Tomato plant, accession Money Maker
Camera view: bottom (45 deg); turntable rotation: 150 degrees
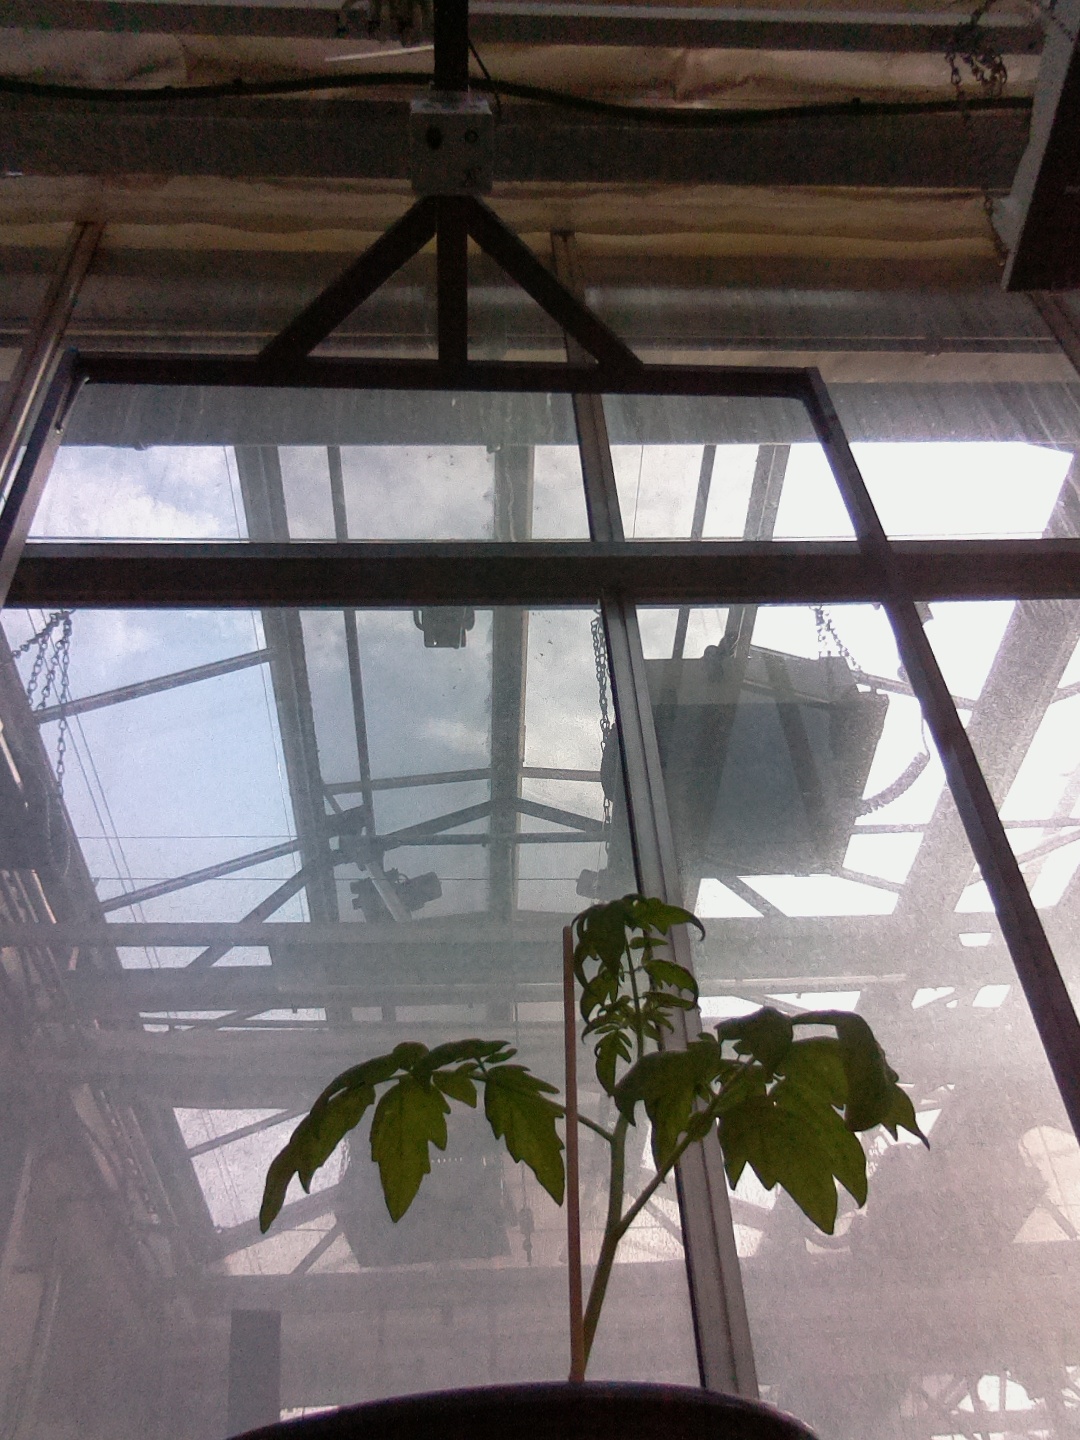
BBCH growth stage 13: 6 of true leaves visible